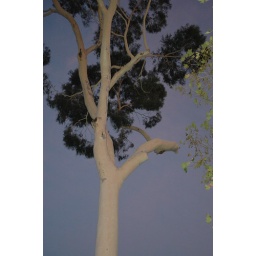
A native tree in Australia, very tall, white bark, green leave...